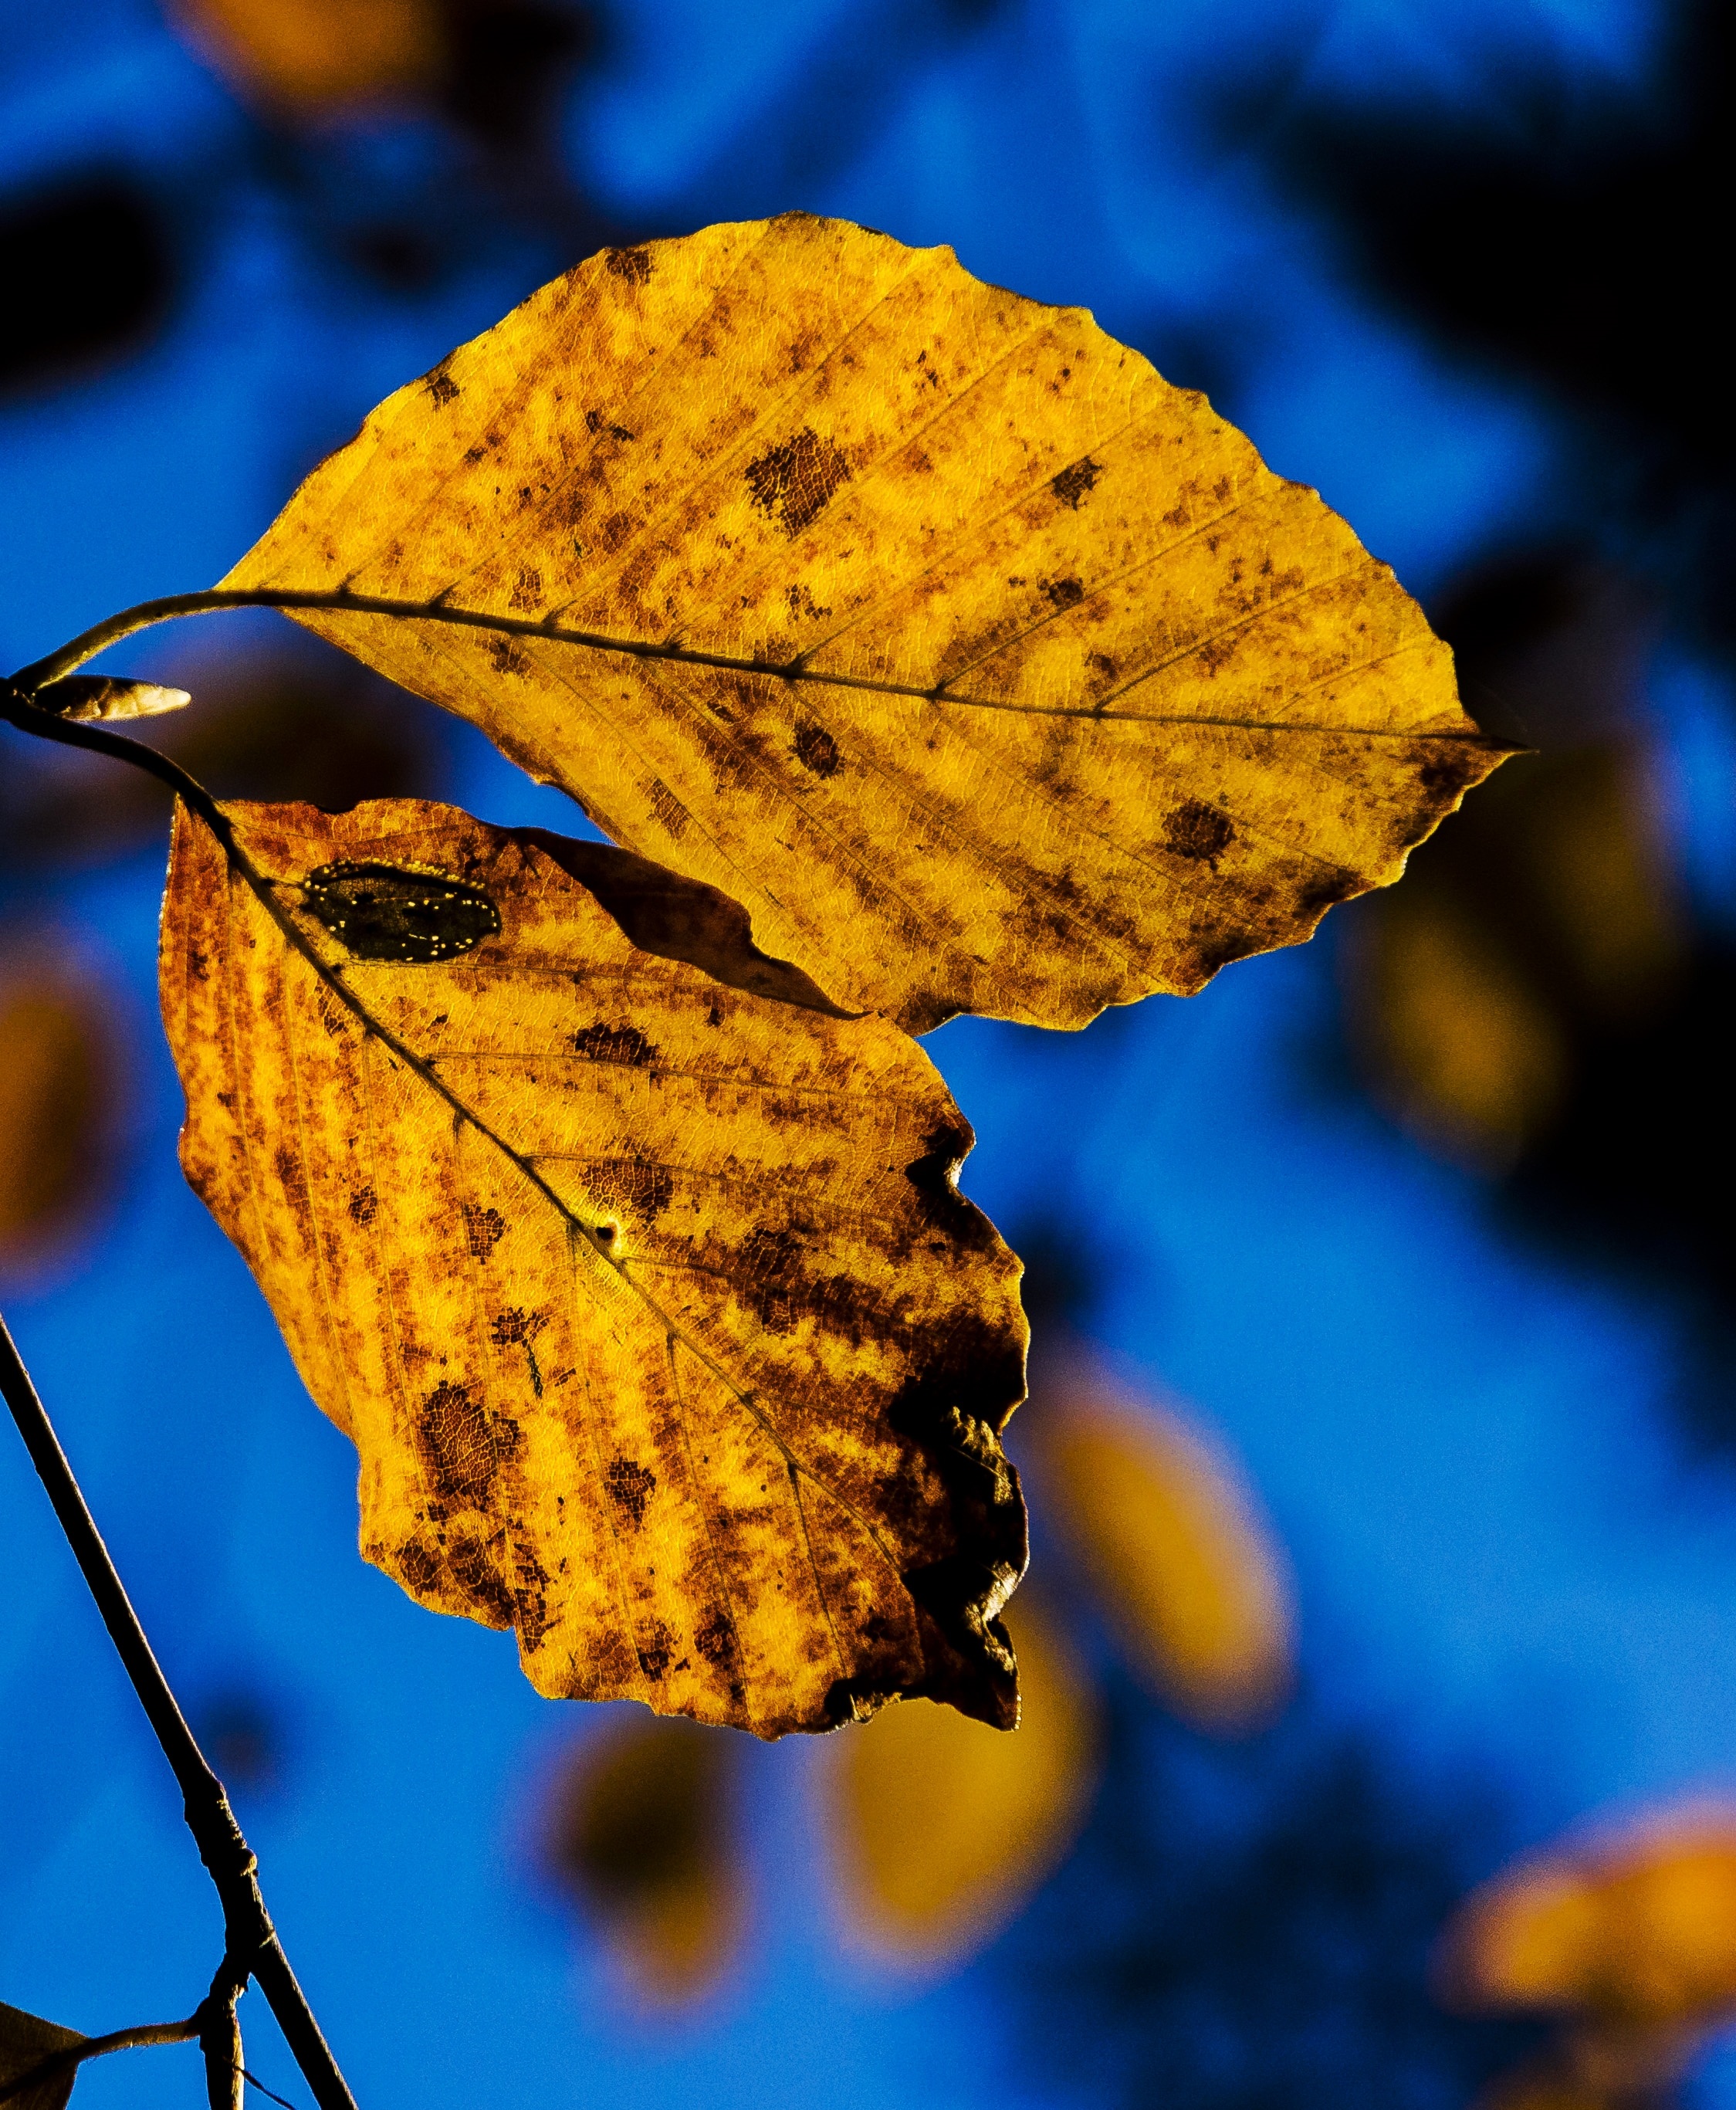
tree, nature, branch, plant, leaf, flower, foliage, pollen, autumn, botany, yellow, flora, season, close up, macro photography, plant stem, woody plant